Waffen-SS

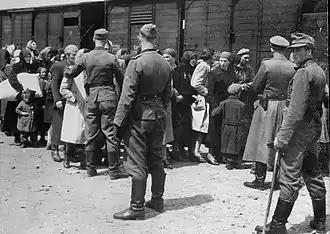
Stefan Baretzki (right), a Waffen-SS soldier, participating in a selection at Auschwitz concentration camp

The Warsaw Ghetto Uprising was a Jewish insurgency that arose within the Warsaw Ghetto from 19 April to 16 May, an effort to prevent the transportation of the remaining population of the ghetto to Treblinka extermination camp. Units involved from the "Waffen-SS" were 821 "Waffen-SS" "Panzergrenadiers" from five reserve and training battalions and one cavalry reserve and training battalion.